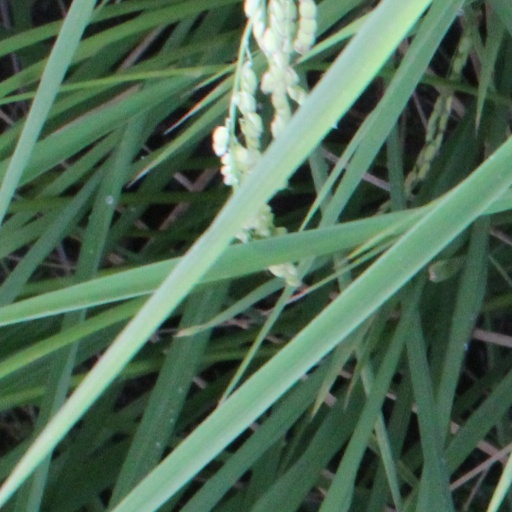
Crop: rice